Ben Obomanu

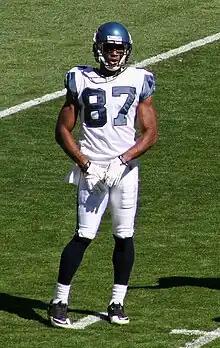
Obomanu with the Seattle Seahawks in 2010

Benjamin Ebenezer Obomanu (born October 30, 1983) is an American former professional football player who was a wide receiver in the National Football League (NFL). Obomanu played college football for the Auburn Tigers, and he was selected by the Seattle Seahawks in the seventh round of the 2006 NFL draft.